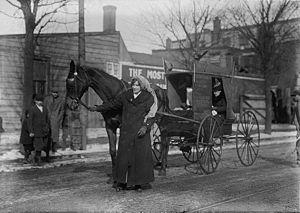
Elisabeth Freeman, née en 1876, est une suffragette et militante des droits civils américaine. Elle est connue pour son rapport sur le lynchage de Jesse Washington pour la National Association for the Advancement of Colored People et pour sa participation à la marche pour le droit de vote des femmes, entre New York et Washington, en 1913.